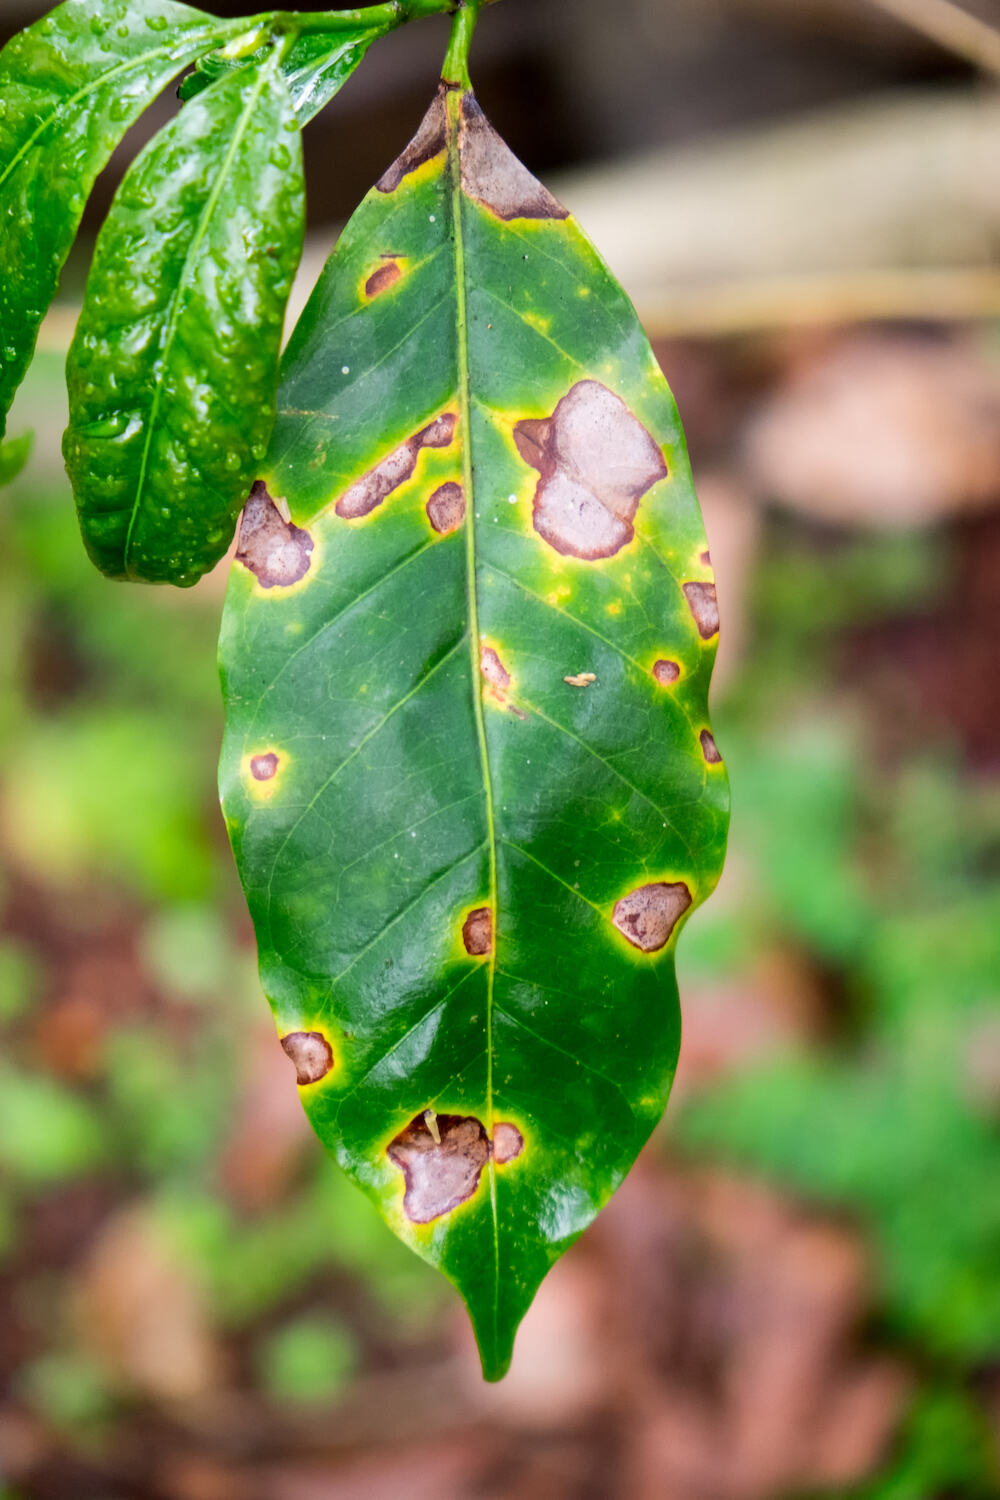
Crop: unknown
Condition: coffee_rust